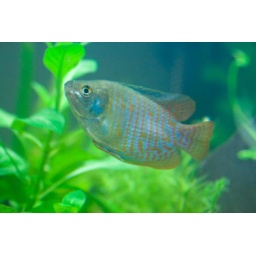
The first day of fish in the new tank, male and female gourami.